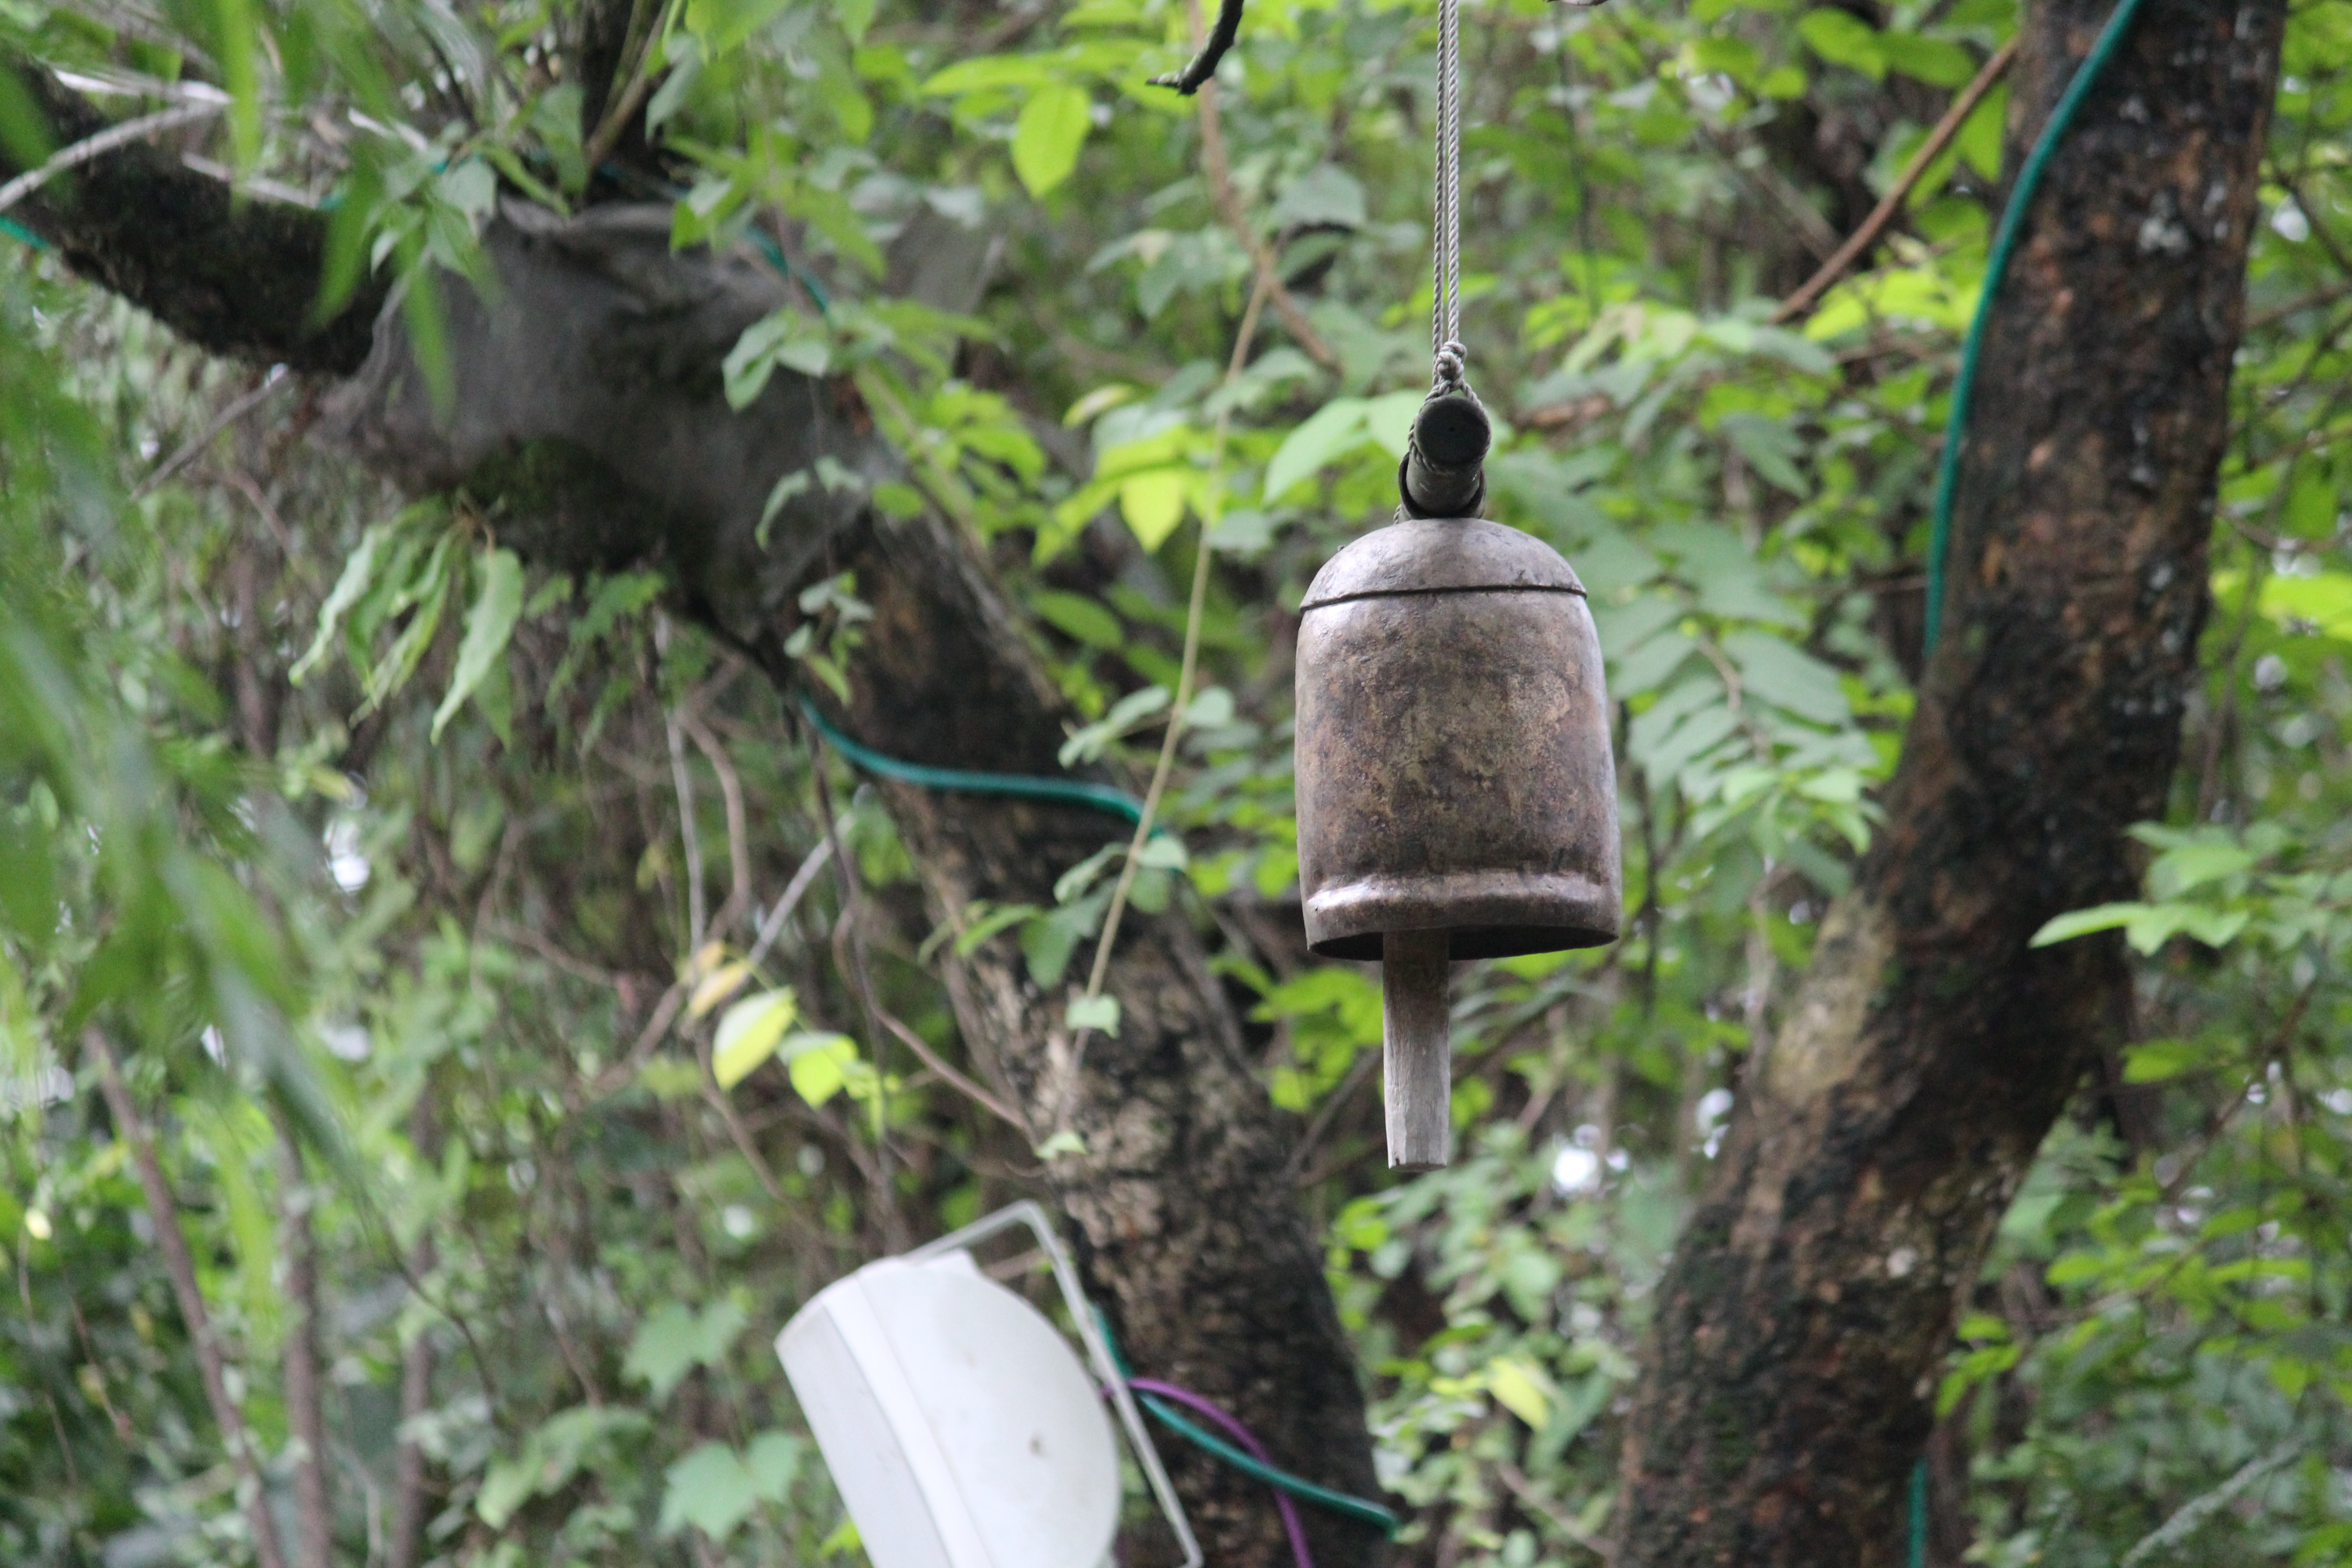
tree, forest, wildlife, jungle, rainforest, woodland, habitat